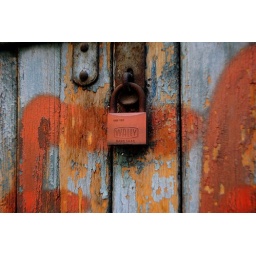
Just an odd padlock I found at an old door of a house in Rome!